WrestleMania 23

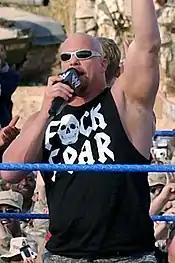
"Stone Cold" Steve Austin was the special guest referee for the "Battle of the Billionaires" match.

The main staged rivalry heading into WrestleMania 23 was between WWE Chairman Vince McMahon and realty show personality and future 45th/47th President of the United States Donald Trump. On the January 8 episode of "Raw", Trump faced off against his real-life rival, Rosie O'Donnell. Trump won the contest, although local wrestlers portrayed Trump and O'Donnell. During McMahon's "Fan Appreciation Night" on the January 29 episode of "Raw", Trump interrupted and dropped large sums of money into the arena. The following month, the two came up with a match for WrestleMania, where the stipulations for the match were that they each had to choose a representative to wrestle for them and the loser would have his head shaved bald. This match was then billed as the "Battle of the Billionaires". McMahon picked Umaga as his representative, while Trump picked Bobby Lashley. After successfully defending his ECW World Championship against Hardcore Holly in a Steel Cage match, a match in which the ring is surrounded by a steel cage on an episode of "ECW on Sci Fi", Lashley charged at the cage, slammed through it, and landed atop of Umaga, who was at ringside. On the March 5 edition of "Raw", Steve Austin was appointed as special guest referee for the "Battle of the Billionaires" match at WrestleMania 23. On the March 26 episode of "Raw", McMahon faced off against Lashley in a No Disqualification match. In the match, several people interfered on McMahon's behalf, including Lance Cade and Trevor Murdoch, Chris Masters, Johnny Nitro, and Umaga. This interference allowed McMahon to win the bout.